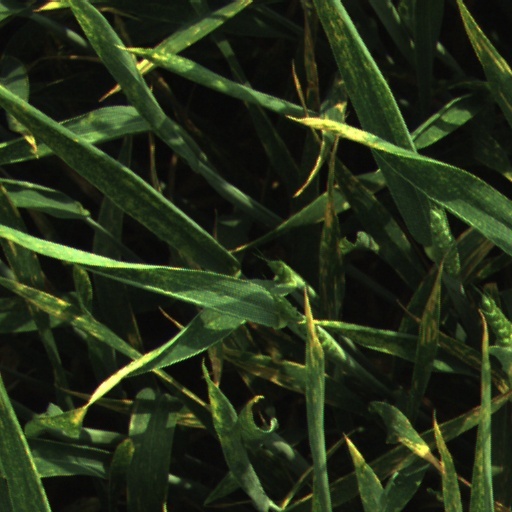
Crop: wheat